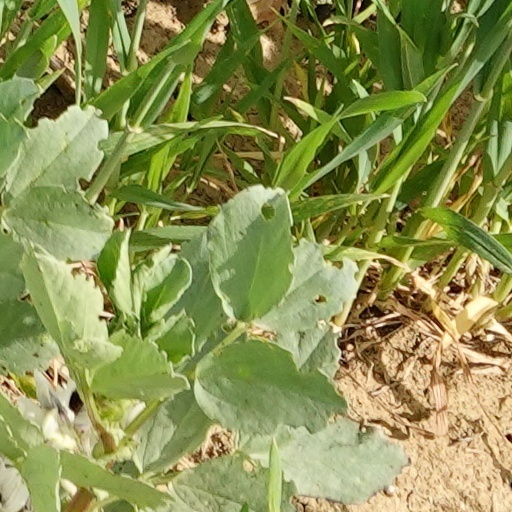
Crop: wheat